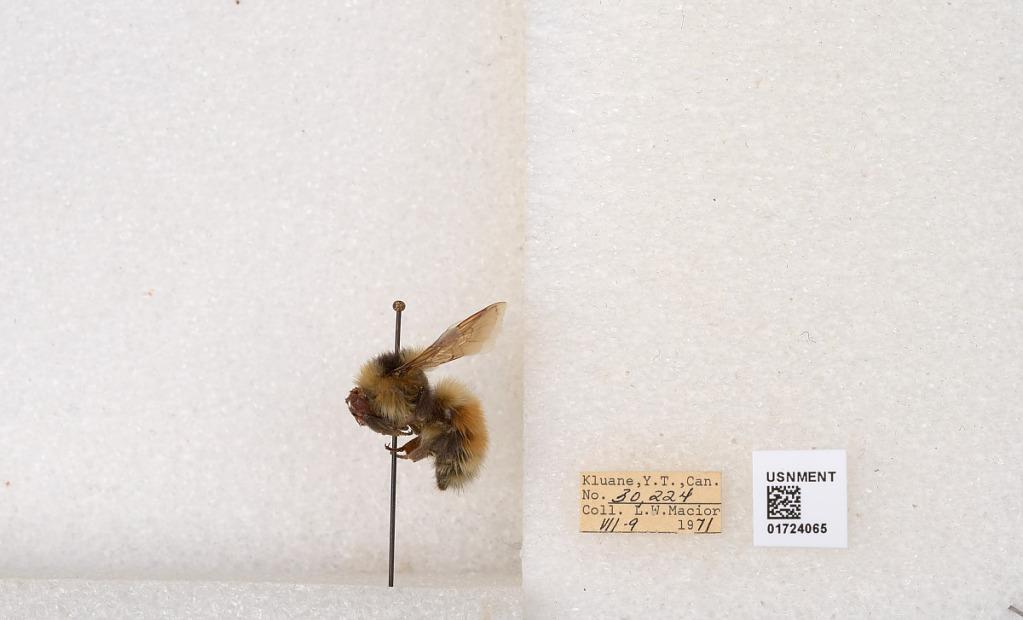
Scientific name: Bombus (Pyrobombus) sylvicola Kirby
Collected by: L. Macior
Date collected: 1971-7-9
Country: Canada
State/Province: Yukon Territory
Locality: Kluane National Park and Reserve
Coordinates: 60.7493, -139.504